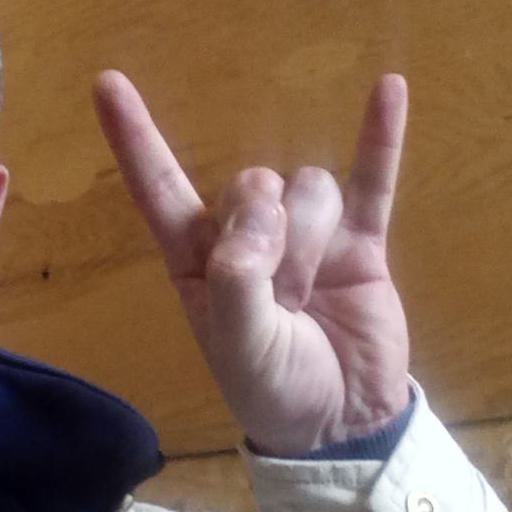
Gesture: rock